Claus Ruhe Madsen

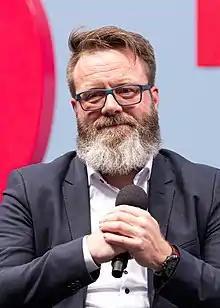
Madsen in 2021

Claus Ruhe Madsen (born 27 August 1972) is a Danish and German entrepreneur who is active as an independent politician in Germany. He is currently serving as Minister for Economics, Transport, Labour, Technology and Tourism in the Schleswig-Holstein state government since June 2022. He was previously Mayor of Rostock, the largest city in Mecklenburg-Vorpommern, from September 2019 until resigning to take up his ministerial post. Prior to entering politics, he was president of the Rostock Chamber of Industry and Commerce and vice-president of the German-Danish Chamber of Commerce in Denmark.